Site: brandenburg
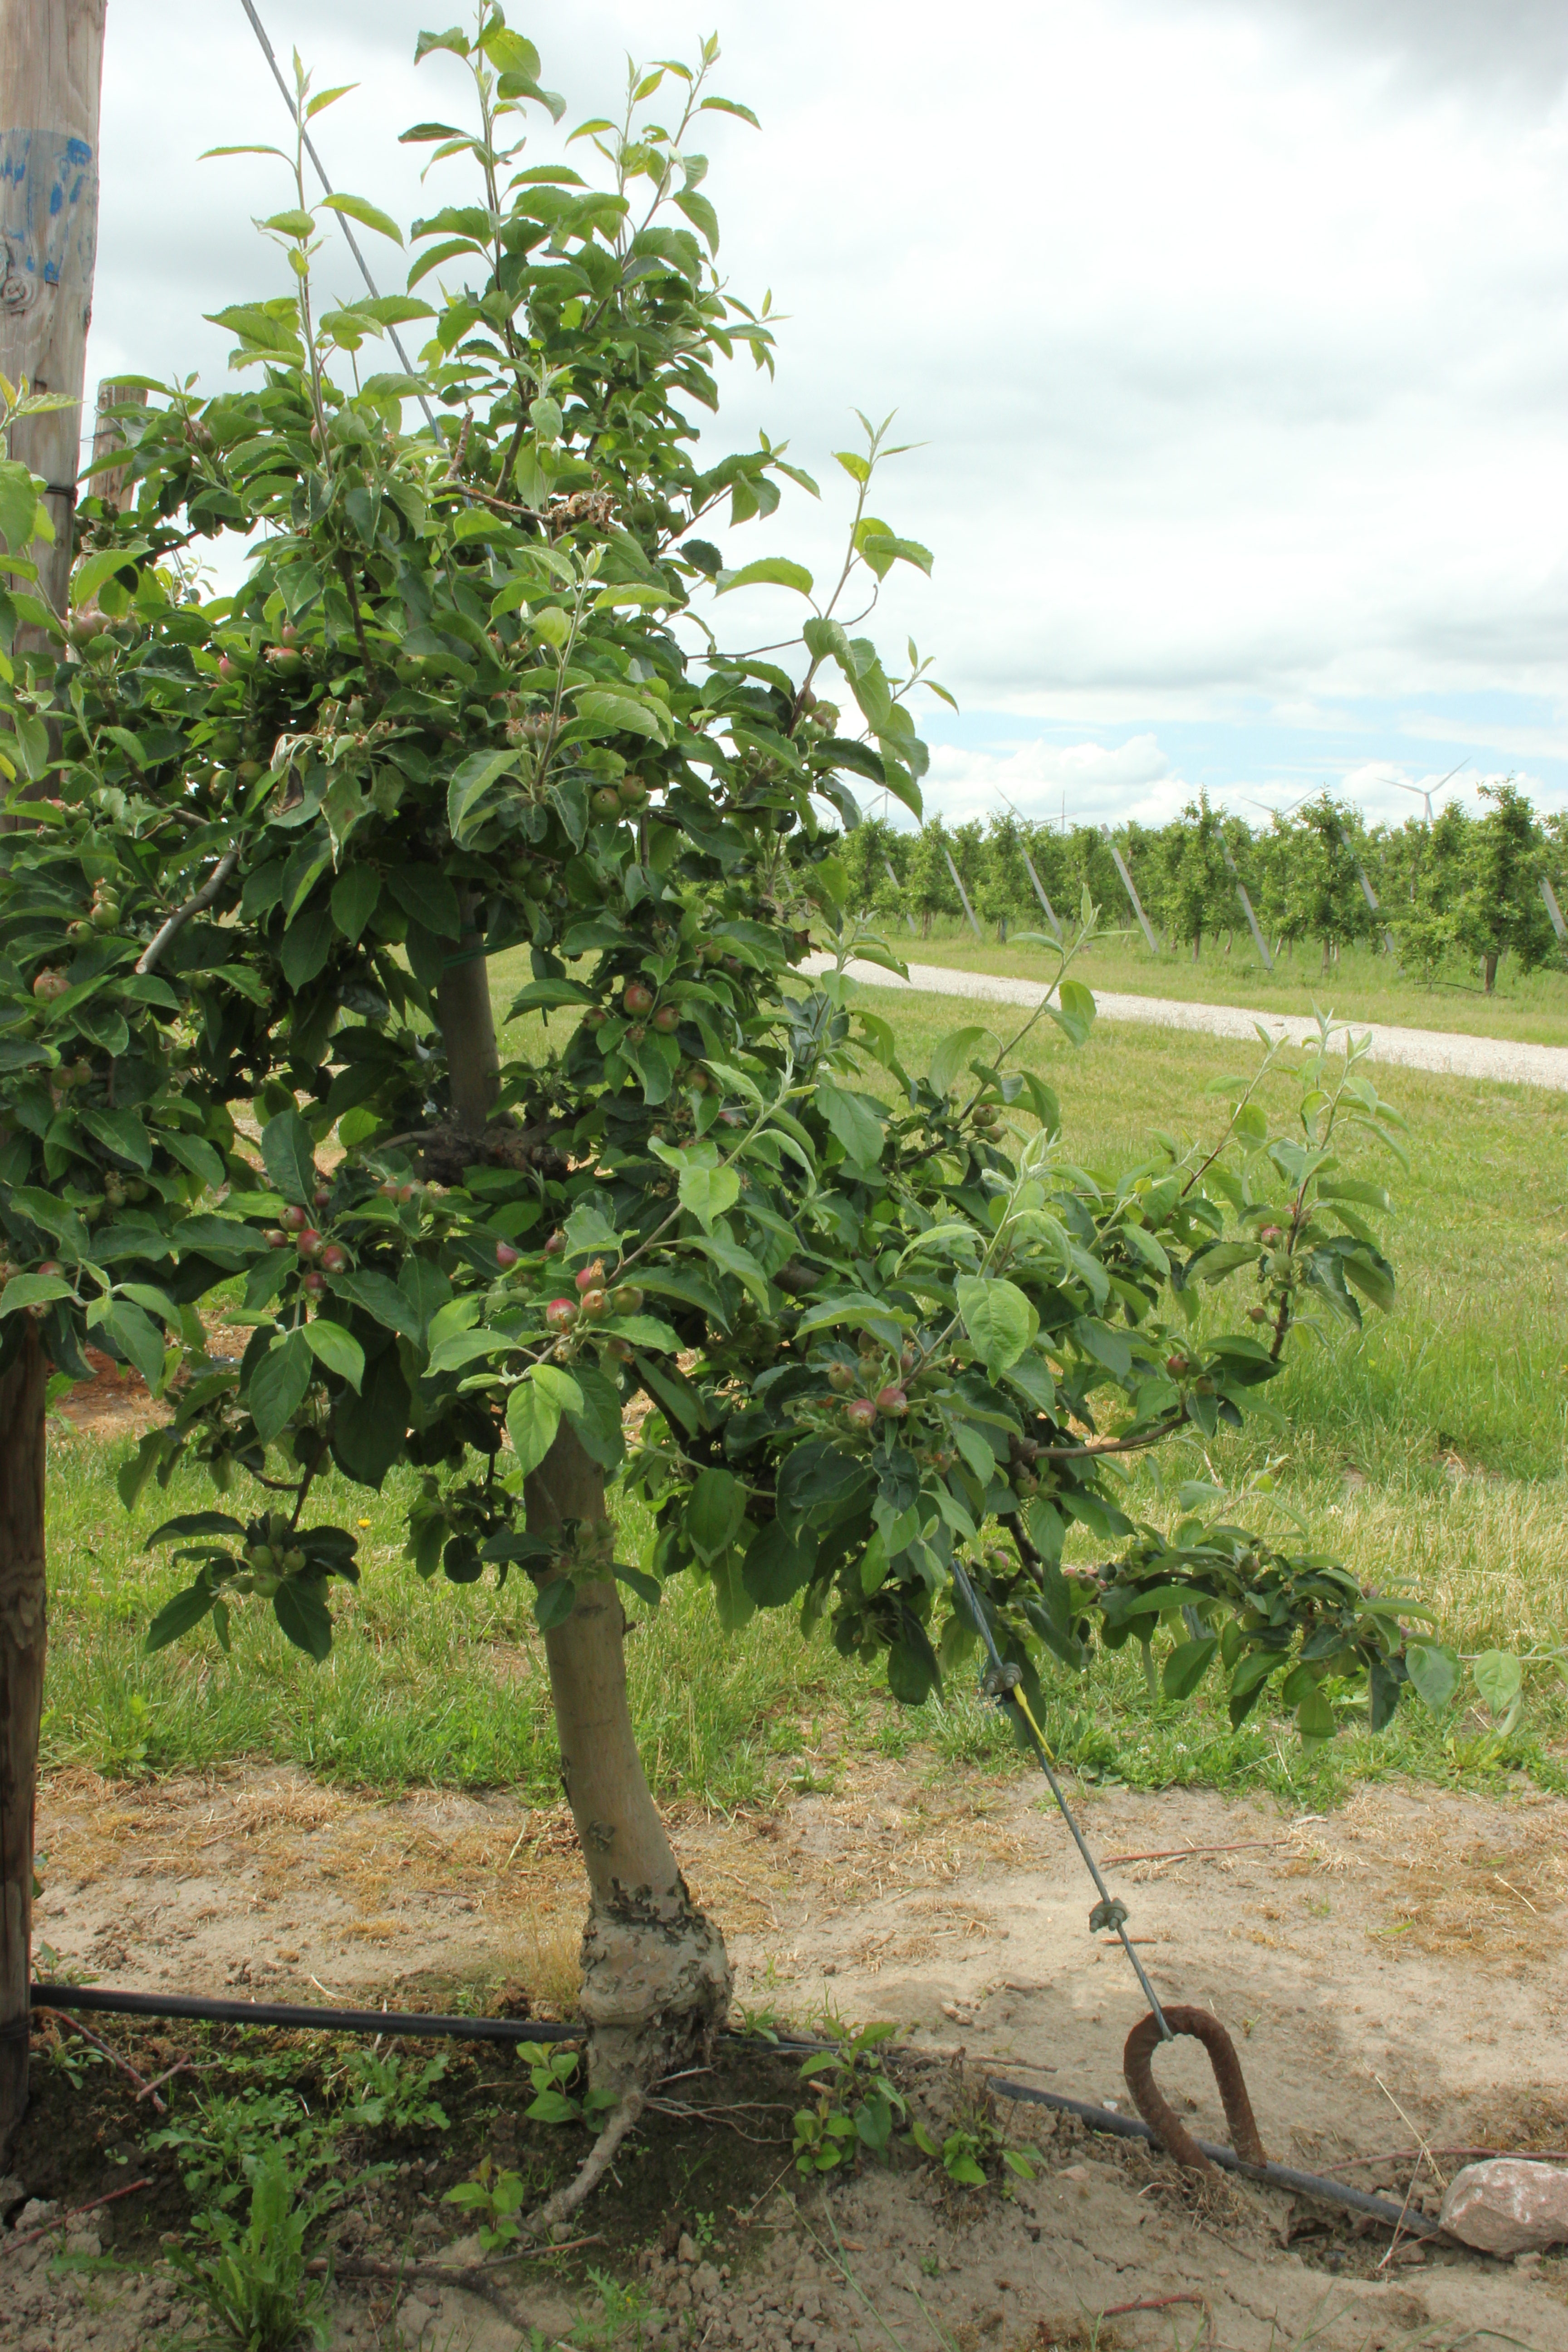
Growth stage (BBCH 72): Development of fruit